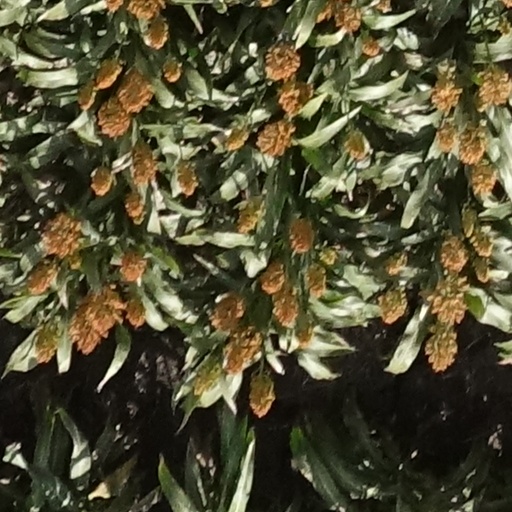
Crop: sorghum